Michael Shen Fu-Tsung

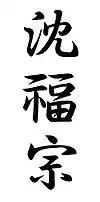
Michael's Chinese name in characters: ("Shen Fu-Tsung")

Shen was presented to King Louis XIV on September 15, 1684, and he demonstrated how to use chopsticks and how to write Chinese characters. He is described as participating in a royal dinner with Couplet, wearing green silk with deep blue brocade, decorated with Chinese dragons. They also visited the Maison royale de Saint-Louis, where they set up a display of Chinese silk portraits.